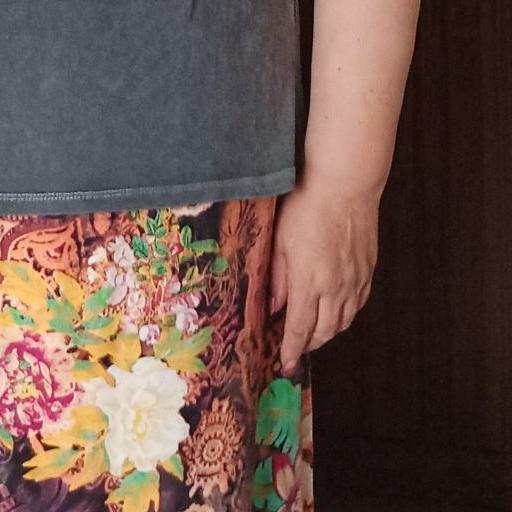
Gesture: no_gesture